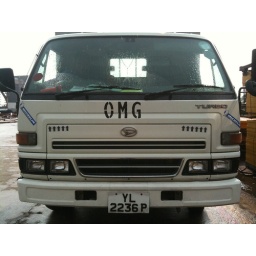
The OMG truck was spotted last month in Singapore